Sierakowice railway station

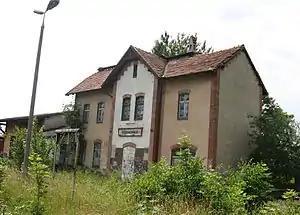

Sierakowice is a non-operational PKP railway station in Sierakowice (Pomeranian Voivodeship), Poland.